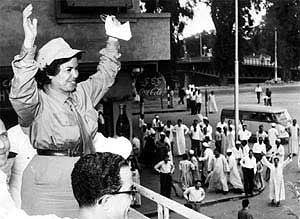
Rawya Ateya en arabe : راوية عطية, née le 19 avril 1926, morte le 9 mai 1997, est une femme politique égyptienne qui est devenue en 1957 la première femme parlementaire dans le monde arabe.